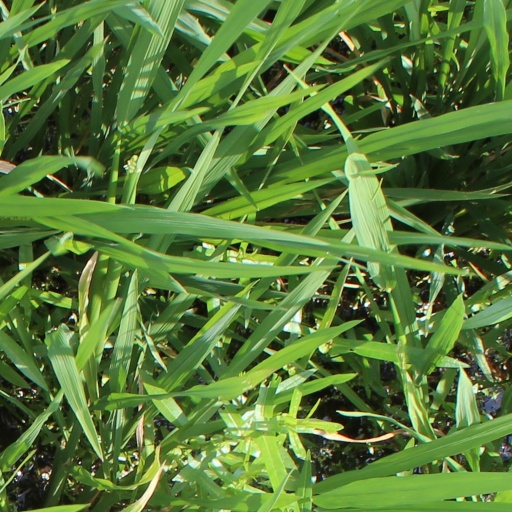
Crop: rice